Cape Capricorn Light

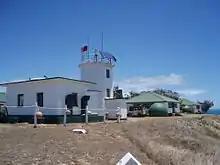
Cape Capricorn Light, 2008

Cape Capricorn Light is an active heritage-listed lighthouse located on Cape Capricorn, a coastal headland on the northeast point of Curtis Island, in Gladstone Region, Central Queensland, Australia. The lighthouse, constructed in 1964, is the third at this site, following a timber frame lighthouse constructed in 1875 and a concrete lighthouse constructed around 1937. It was added to the Queensland Heritage Register on 31 August 2001.